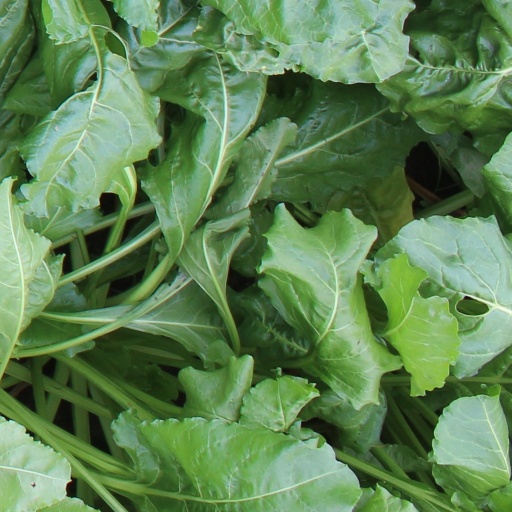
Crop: sugar beet